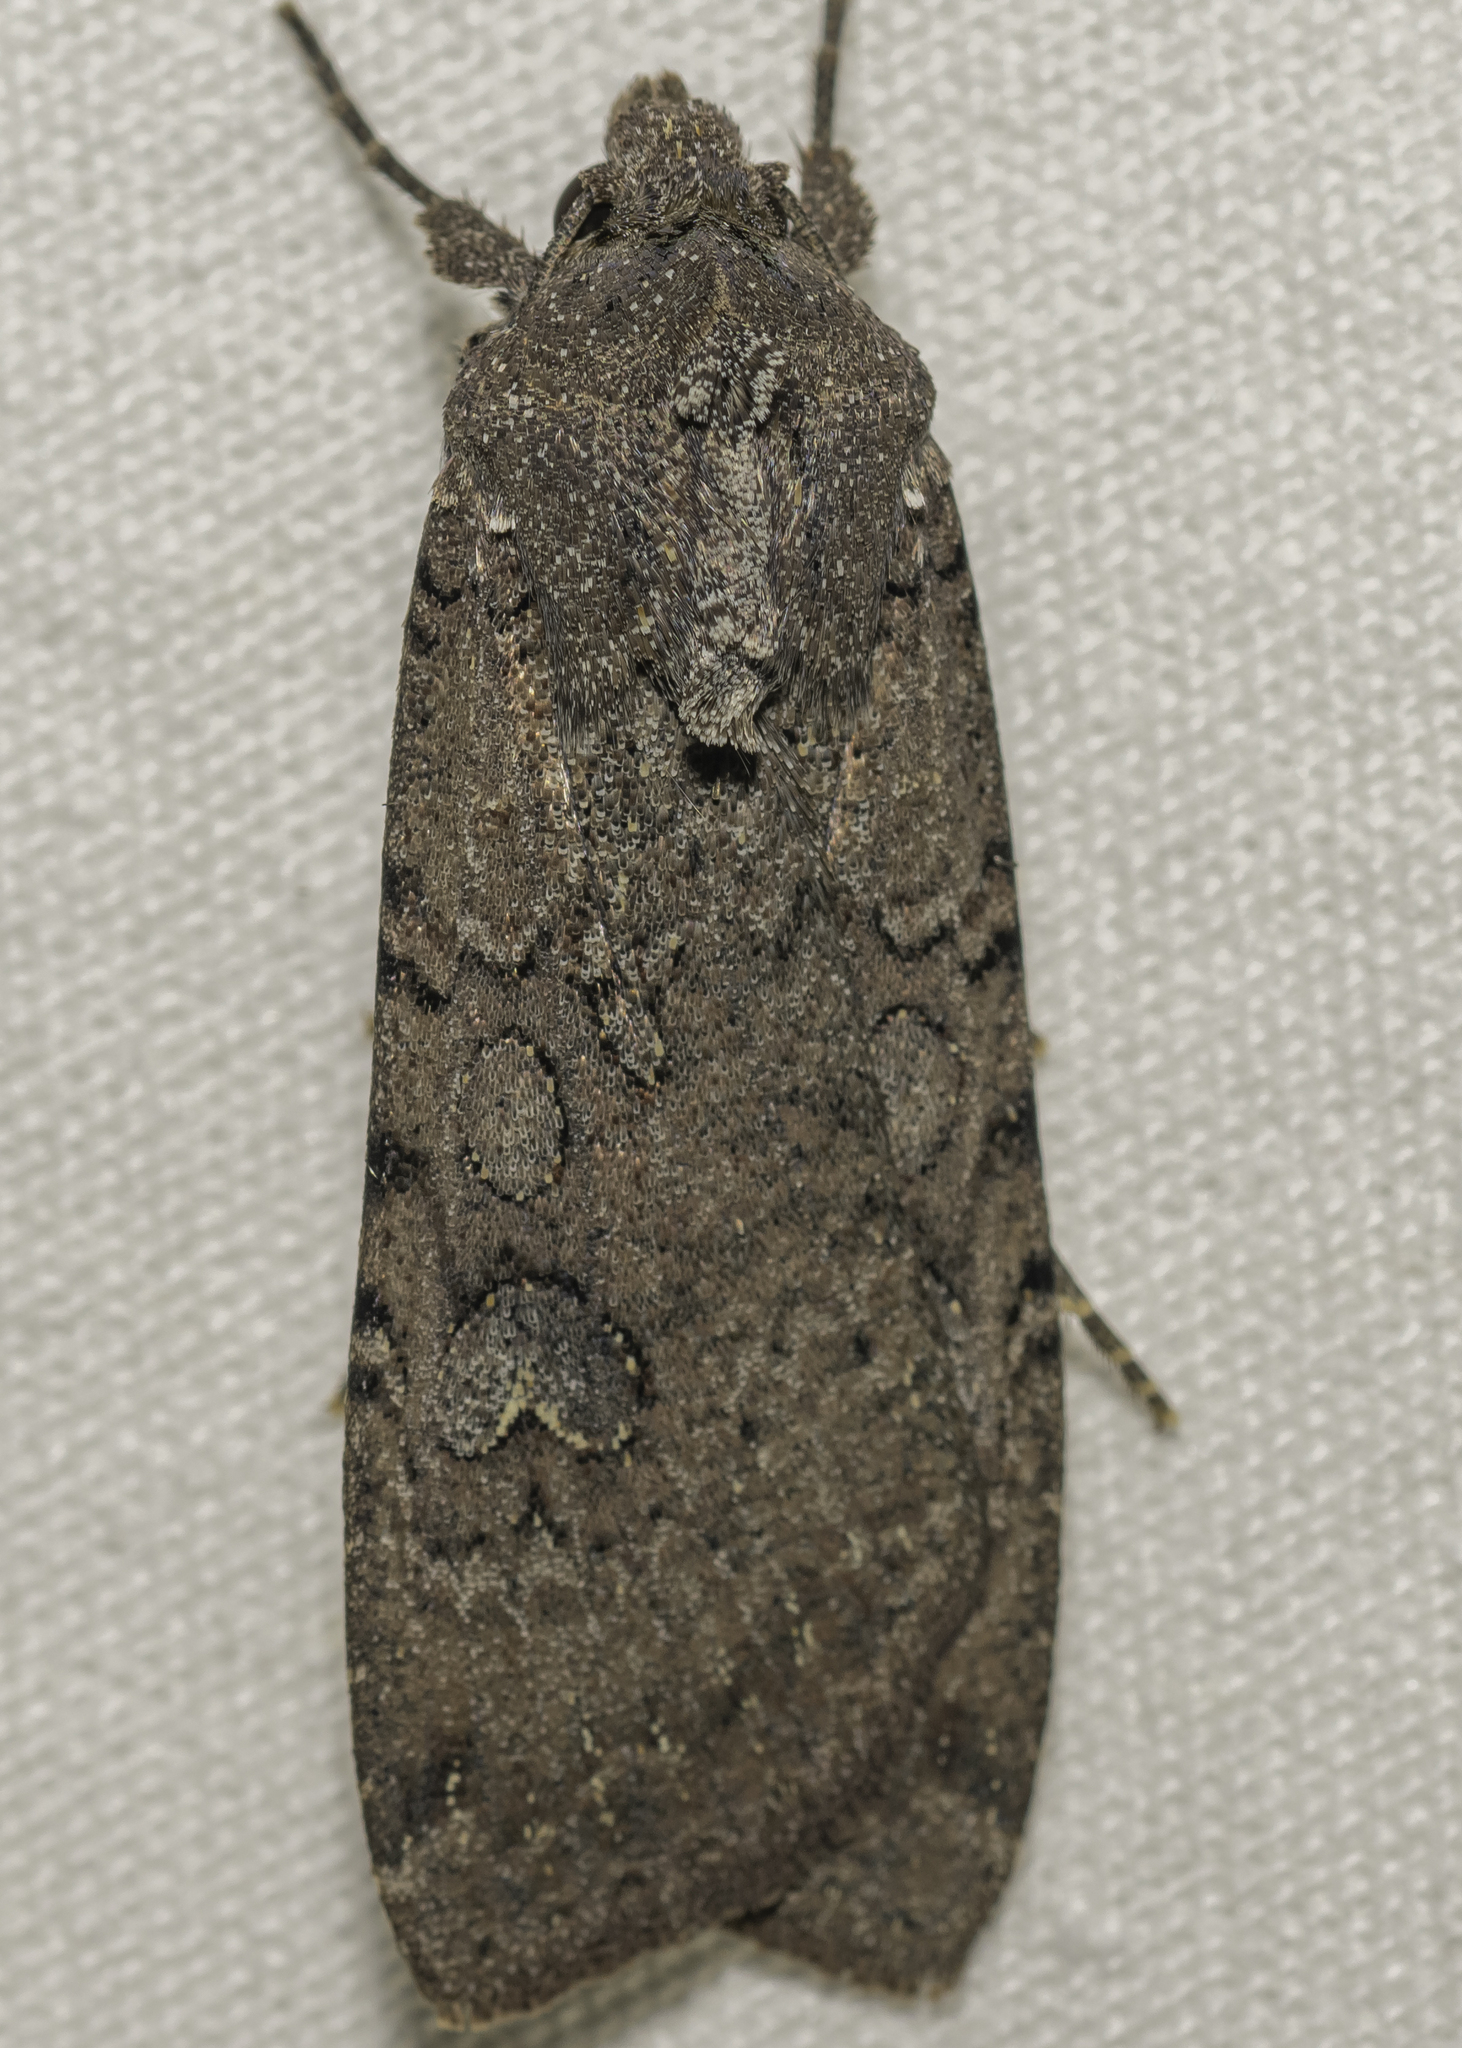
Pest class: cutworms